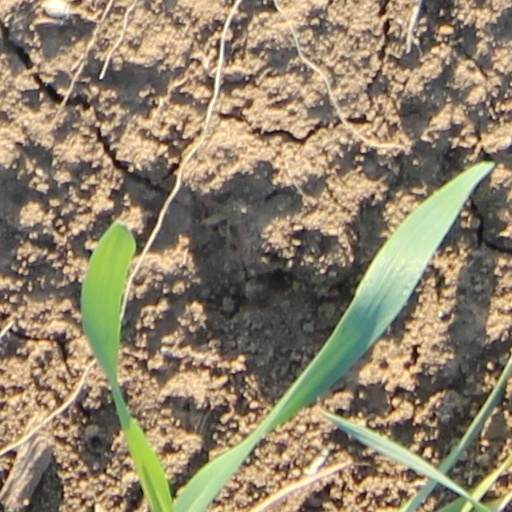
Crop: wheat